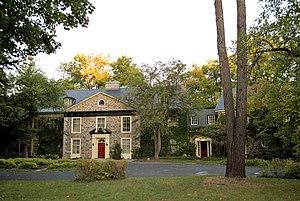
Maison Mary-Dorothy-Molson, 9095, boulevard Gouin Ouest, Montréal, Québec
Le parc-nature du Bois-de-Saraguay est un grand parc de Montréal de 96 hectares situé à Saraguay dans l'arrondissement Ahuntsic-Cartierville.